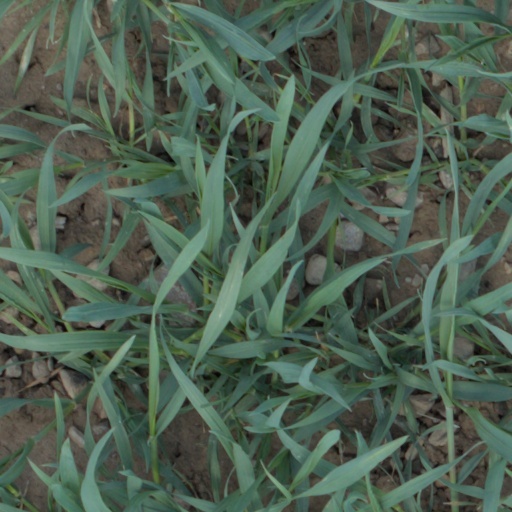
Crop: wheat